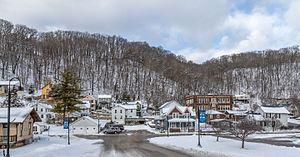
La ville américaine de Marquette est située dans le comté de Clayton, dans l’État d’Iowa. Lors du recensement de 2010, elle comptait 375 habitants.